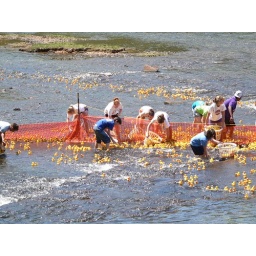
Volunteers removing ducks from the river after a duck race in Cartersville, GA.